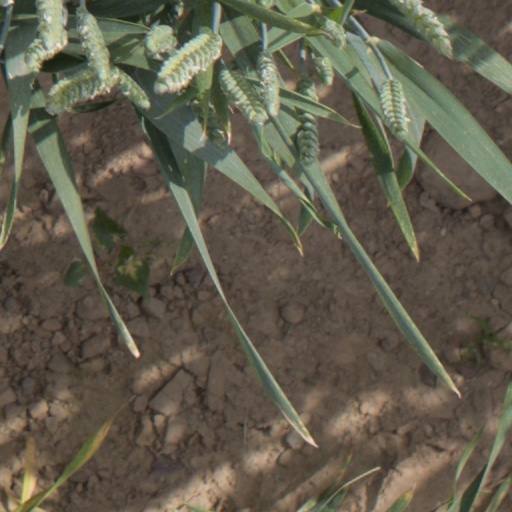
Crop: wheat